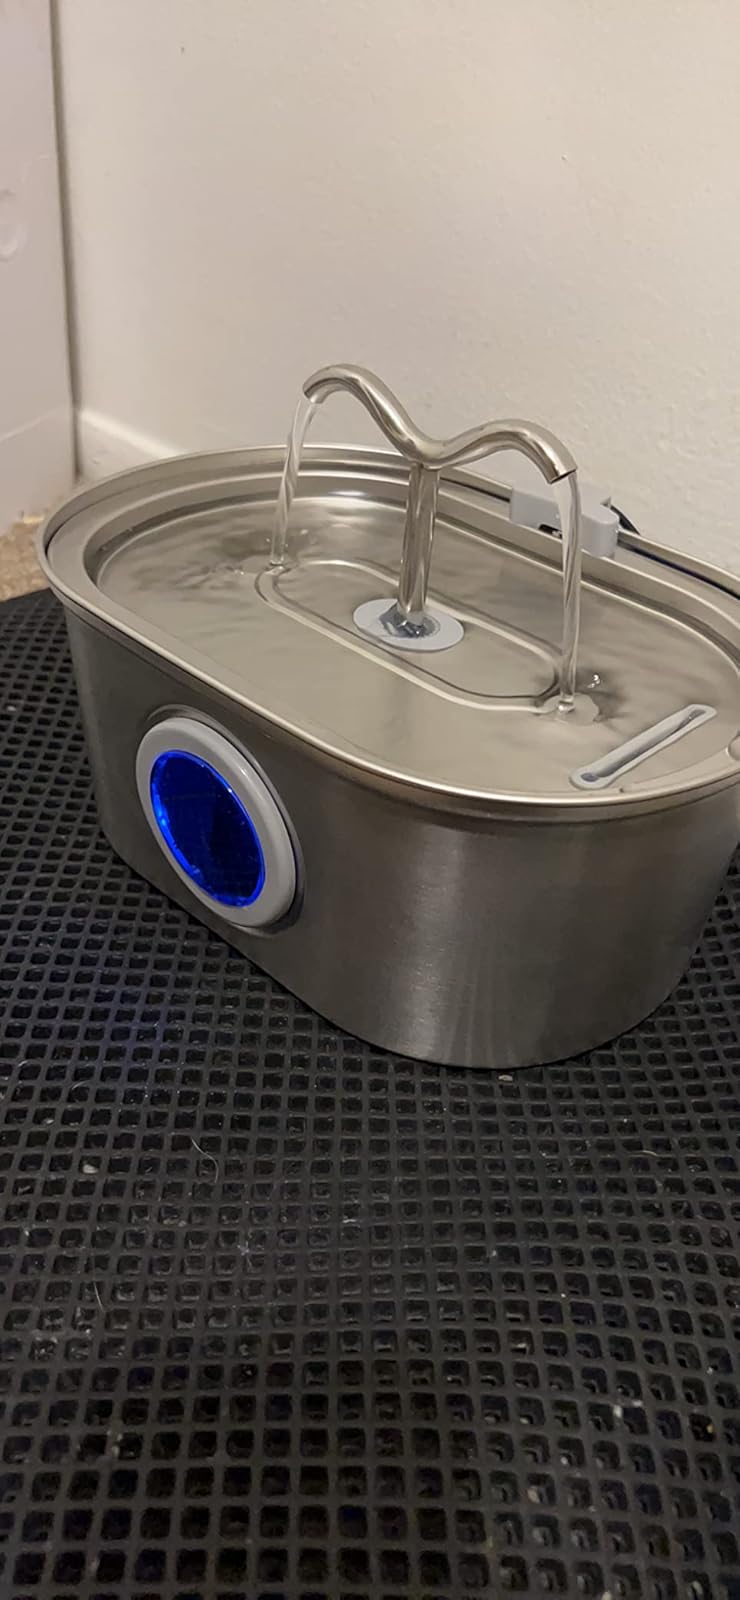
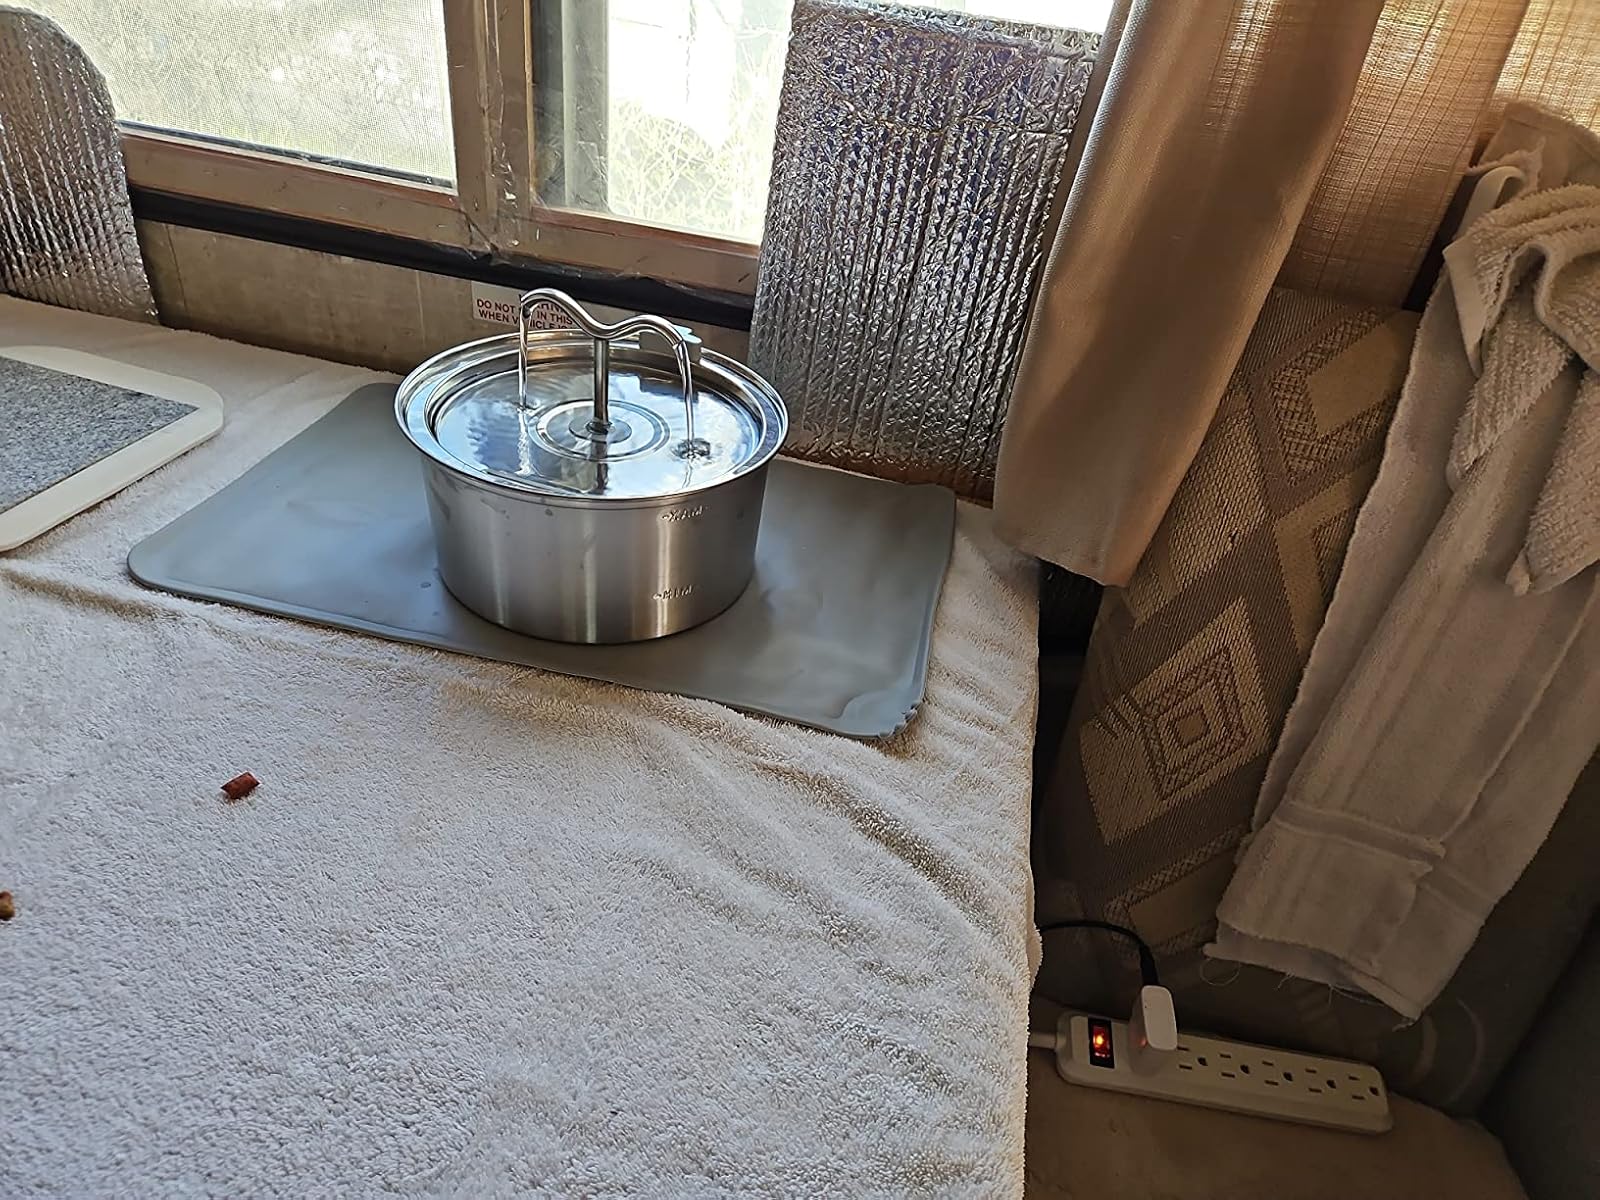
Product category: items_bowl
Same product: no